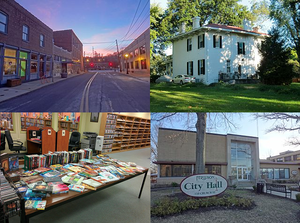
Ferguson est une ville du Missouri, dans le comté de Saint Louis aux États-Unis.